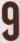
Number: 9